Pasukan Jihad

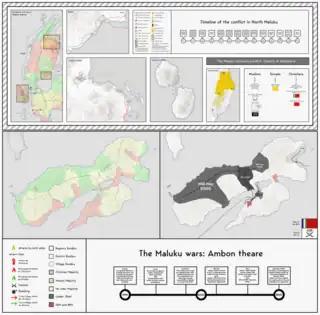
Map of the conflict in Ternate, Malifut, Galela, Tobelo in other places in Maluku

The formation of North Maluku province in 1999 was a major political event that involved many local elites and communities. However, soon after the province was inaugurated, a fierce competition for the governorship emerged among four candidates: Mudaffar Syah, the Sultan of Ternate; Bahar Andili, the District Head of Central Halmahera; Syamsir Andili, the Mayor of Ternate City; and Thaib Armain, the Regional Secretary of the provincial bureaucracy. The first provincial parliament, which was dominated by the ruling Golkar Party, was supposed to elect the governor in 2000 based on the results of the 1999 district elections. The two frontrunners, Bahar Andili and Mudaffar Syah, had different visions for the province: the former wanted to emphasize its administrative and economic development, while the latter wanted to highlight its historical and cultural identity as the land of the sultanates (Maloko Kie Raha) and seek a special status within Indonesia. These political rivalries soon overshadowed the initial unity and solidarity that had characterized the secession movement from Maluku province, eventually Sultan Muadaffar Syah won the election as the Golkar candidate, by commanding his traditional authority among the local population.